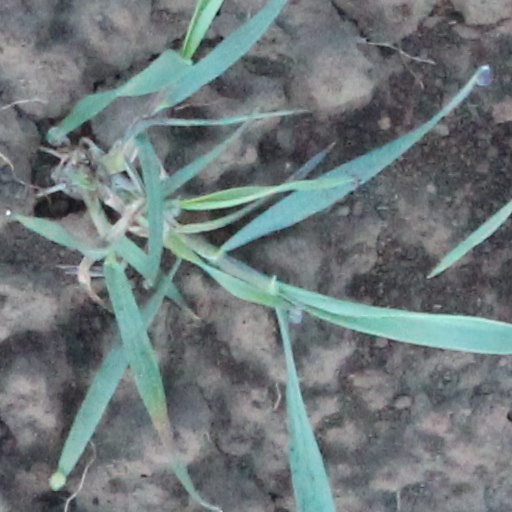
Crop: wheat